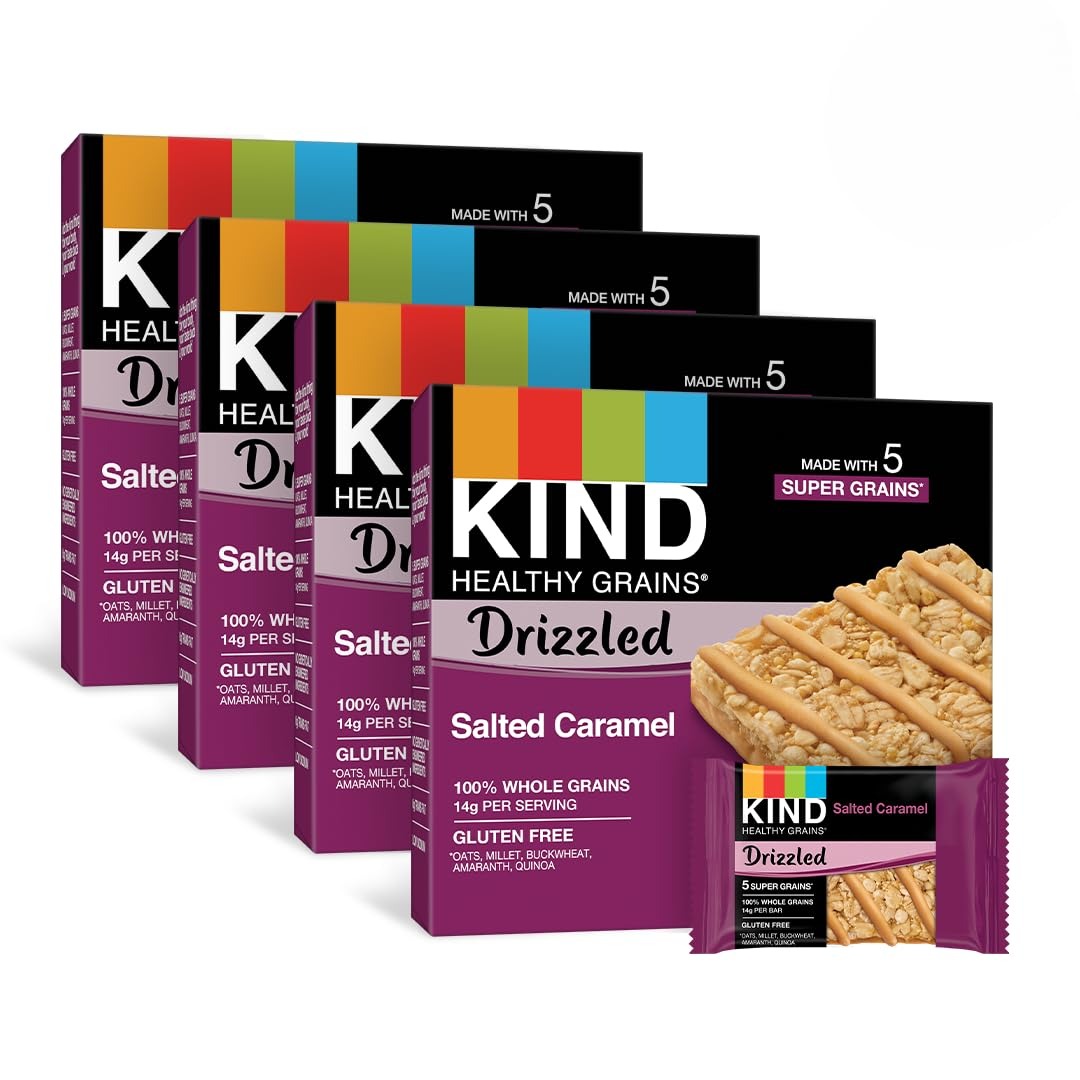
Item Name: Kind Healthy Grains Salted Caramel Drizzled Bars, Gluten Free, 5.8 Ounces (Pack Of 8)
Bullet Point 1: 100% whole grain
Bullet Point 2: Made with 5 super Grains: Oats, Millet, Buckwheat, Amaranth, Quinoa
Bullet Point 3: Gluten Free snack
Bullet Point 4: No genetically modified ingredients, 0g Trans fat, Kosher
Value: 46.4
Unit: Ounce

Price: 4.29